Gilbert Bellone

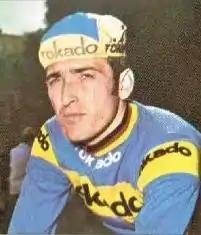
Gilbert Bellone

Gilbert Bellone (born 27 December 1942 in Grasse) was a French professional road bicycle racer.